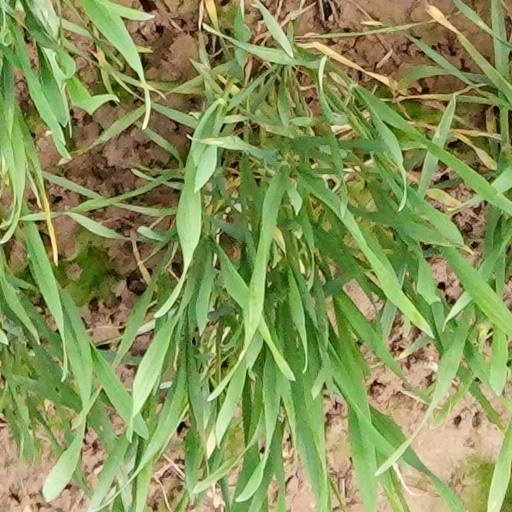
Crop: wheat